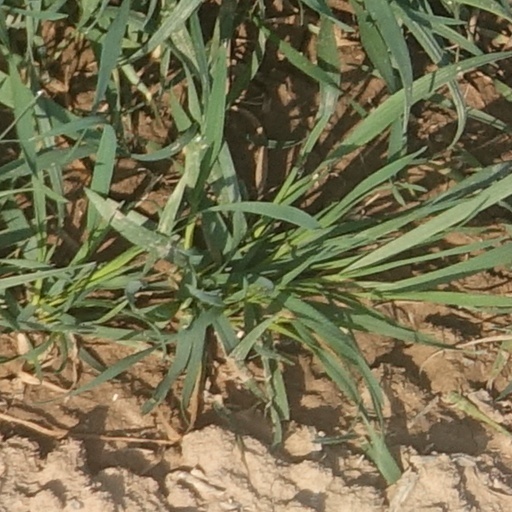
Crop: wheat